1902 Ōtani expedition

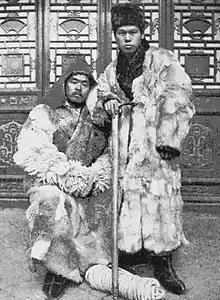
Japanese Expedition to Kizil in 1902-1904: Watanabe and Hori

The expedition consisted of Ōtani, as the lead, and four other Japanese scholars - Honda Eryu, Inoue Koen, Hori Kenyu, and Wanatabe Tesshin. The group met in St. Petersburg in August 1902, and traveled through the Russian Empire to Kashgar in far western China. Here, the group split; Ōtani, Inoue and Honda were to return to Japan via India, while Hori and Wanatabe would remain in Tibet to study ancient sites.